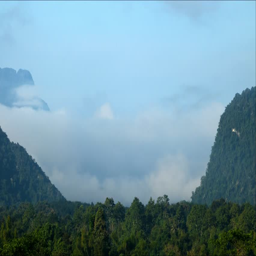
fast - flowing clouds in the valley above the tropical forest .